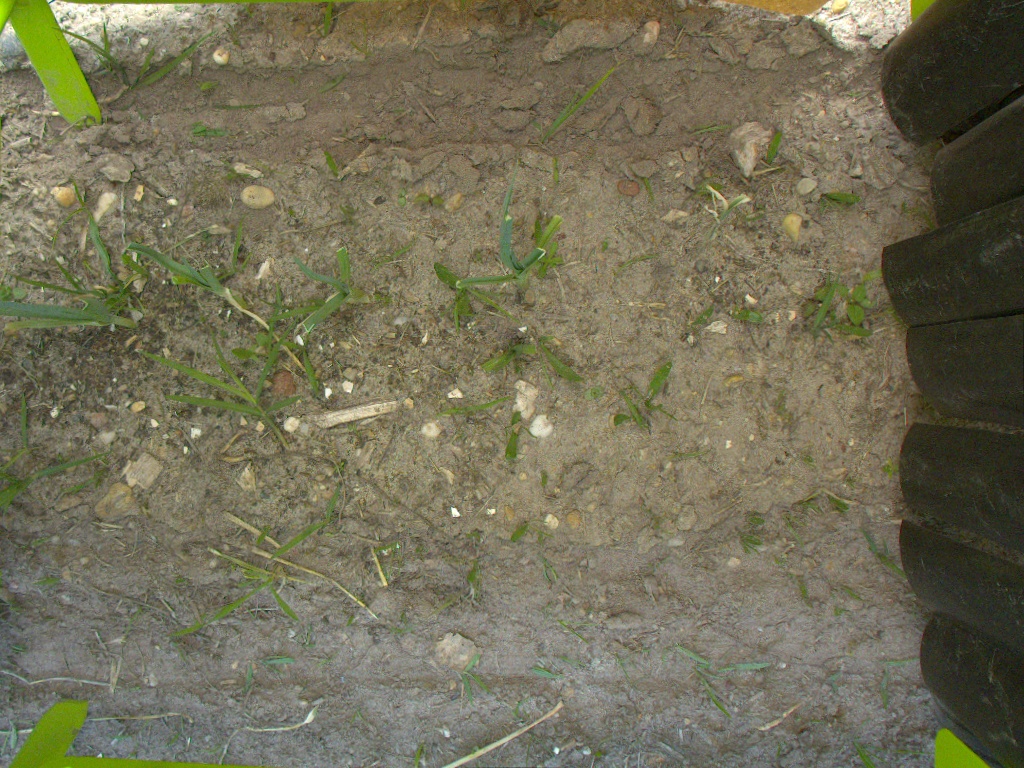
Crop: leek
Objects: stem_leek, stem_leek, stem_leek, stem_leek, leek, leek, leek, leek